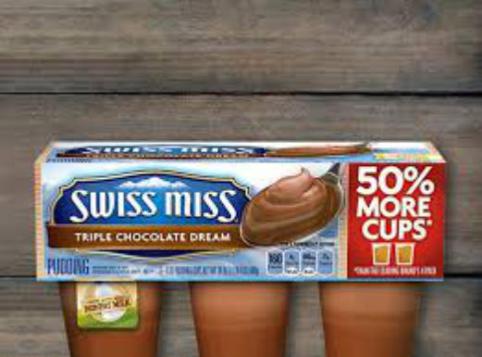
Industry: Food